Electricity sector in Australia

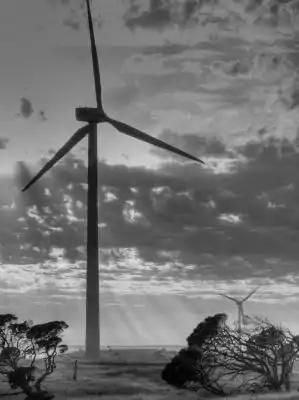
Early morning at the 239 MW Lake Bonney Wind Farm.

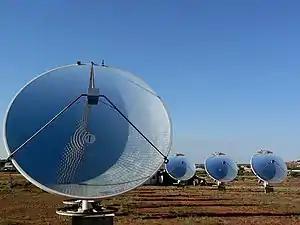
White Cliffs Solar Power Station, New South Wales

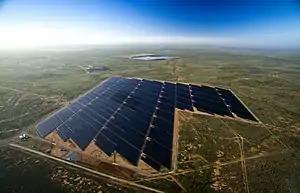
Broken Hill solar plant, New South Wales

Renewable energy has potential in Australia, and the Climate Change Authority is reviewing the 20-percent Renewable Energy Target (RET). The production of 50 megawatts of wind power (power for nearly 21,000 homes annually) creates about 50 construction jobs and five staff positions. Renewable energy in Australia includes wind power, hydroelectricity, solar PV, heat pumps, geothermal, wave and solar thermal energy. In recent years, wind and solar power have been the fastest growing source of energy in Australia.